Connect Central Asia

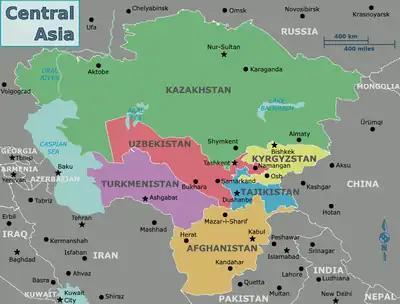

India's 'Connect Central Asia' Policy is a broad-based approach, including political, security, economic and cultural connections. The importance of this policy was strengthened when the Prime Minister of India visited all the five countries Uzbekistan, Kazakhstan, Turkmenistan, Kyrgyzstan and Tajikistan in 2015.